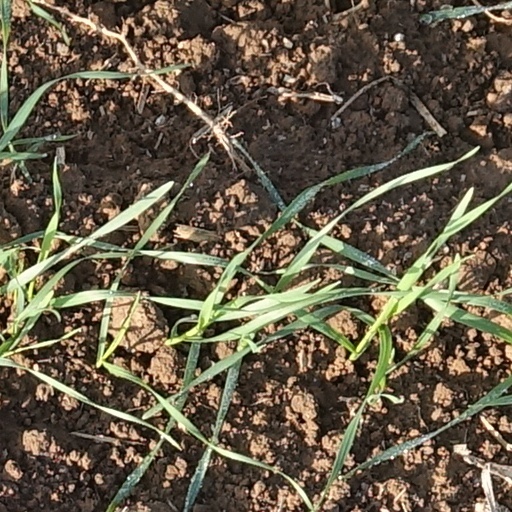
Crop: wheat